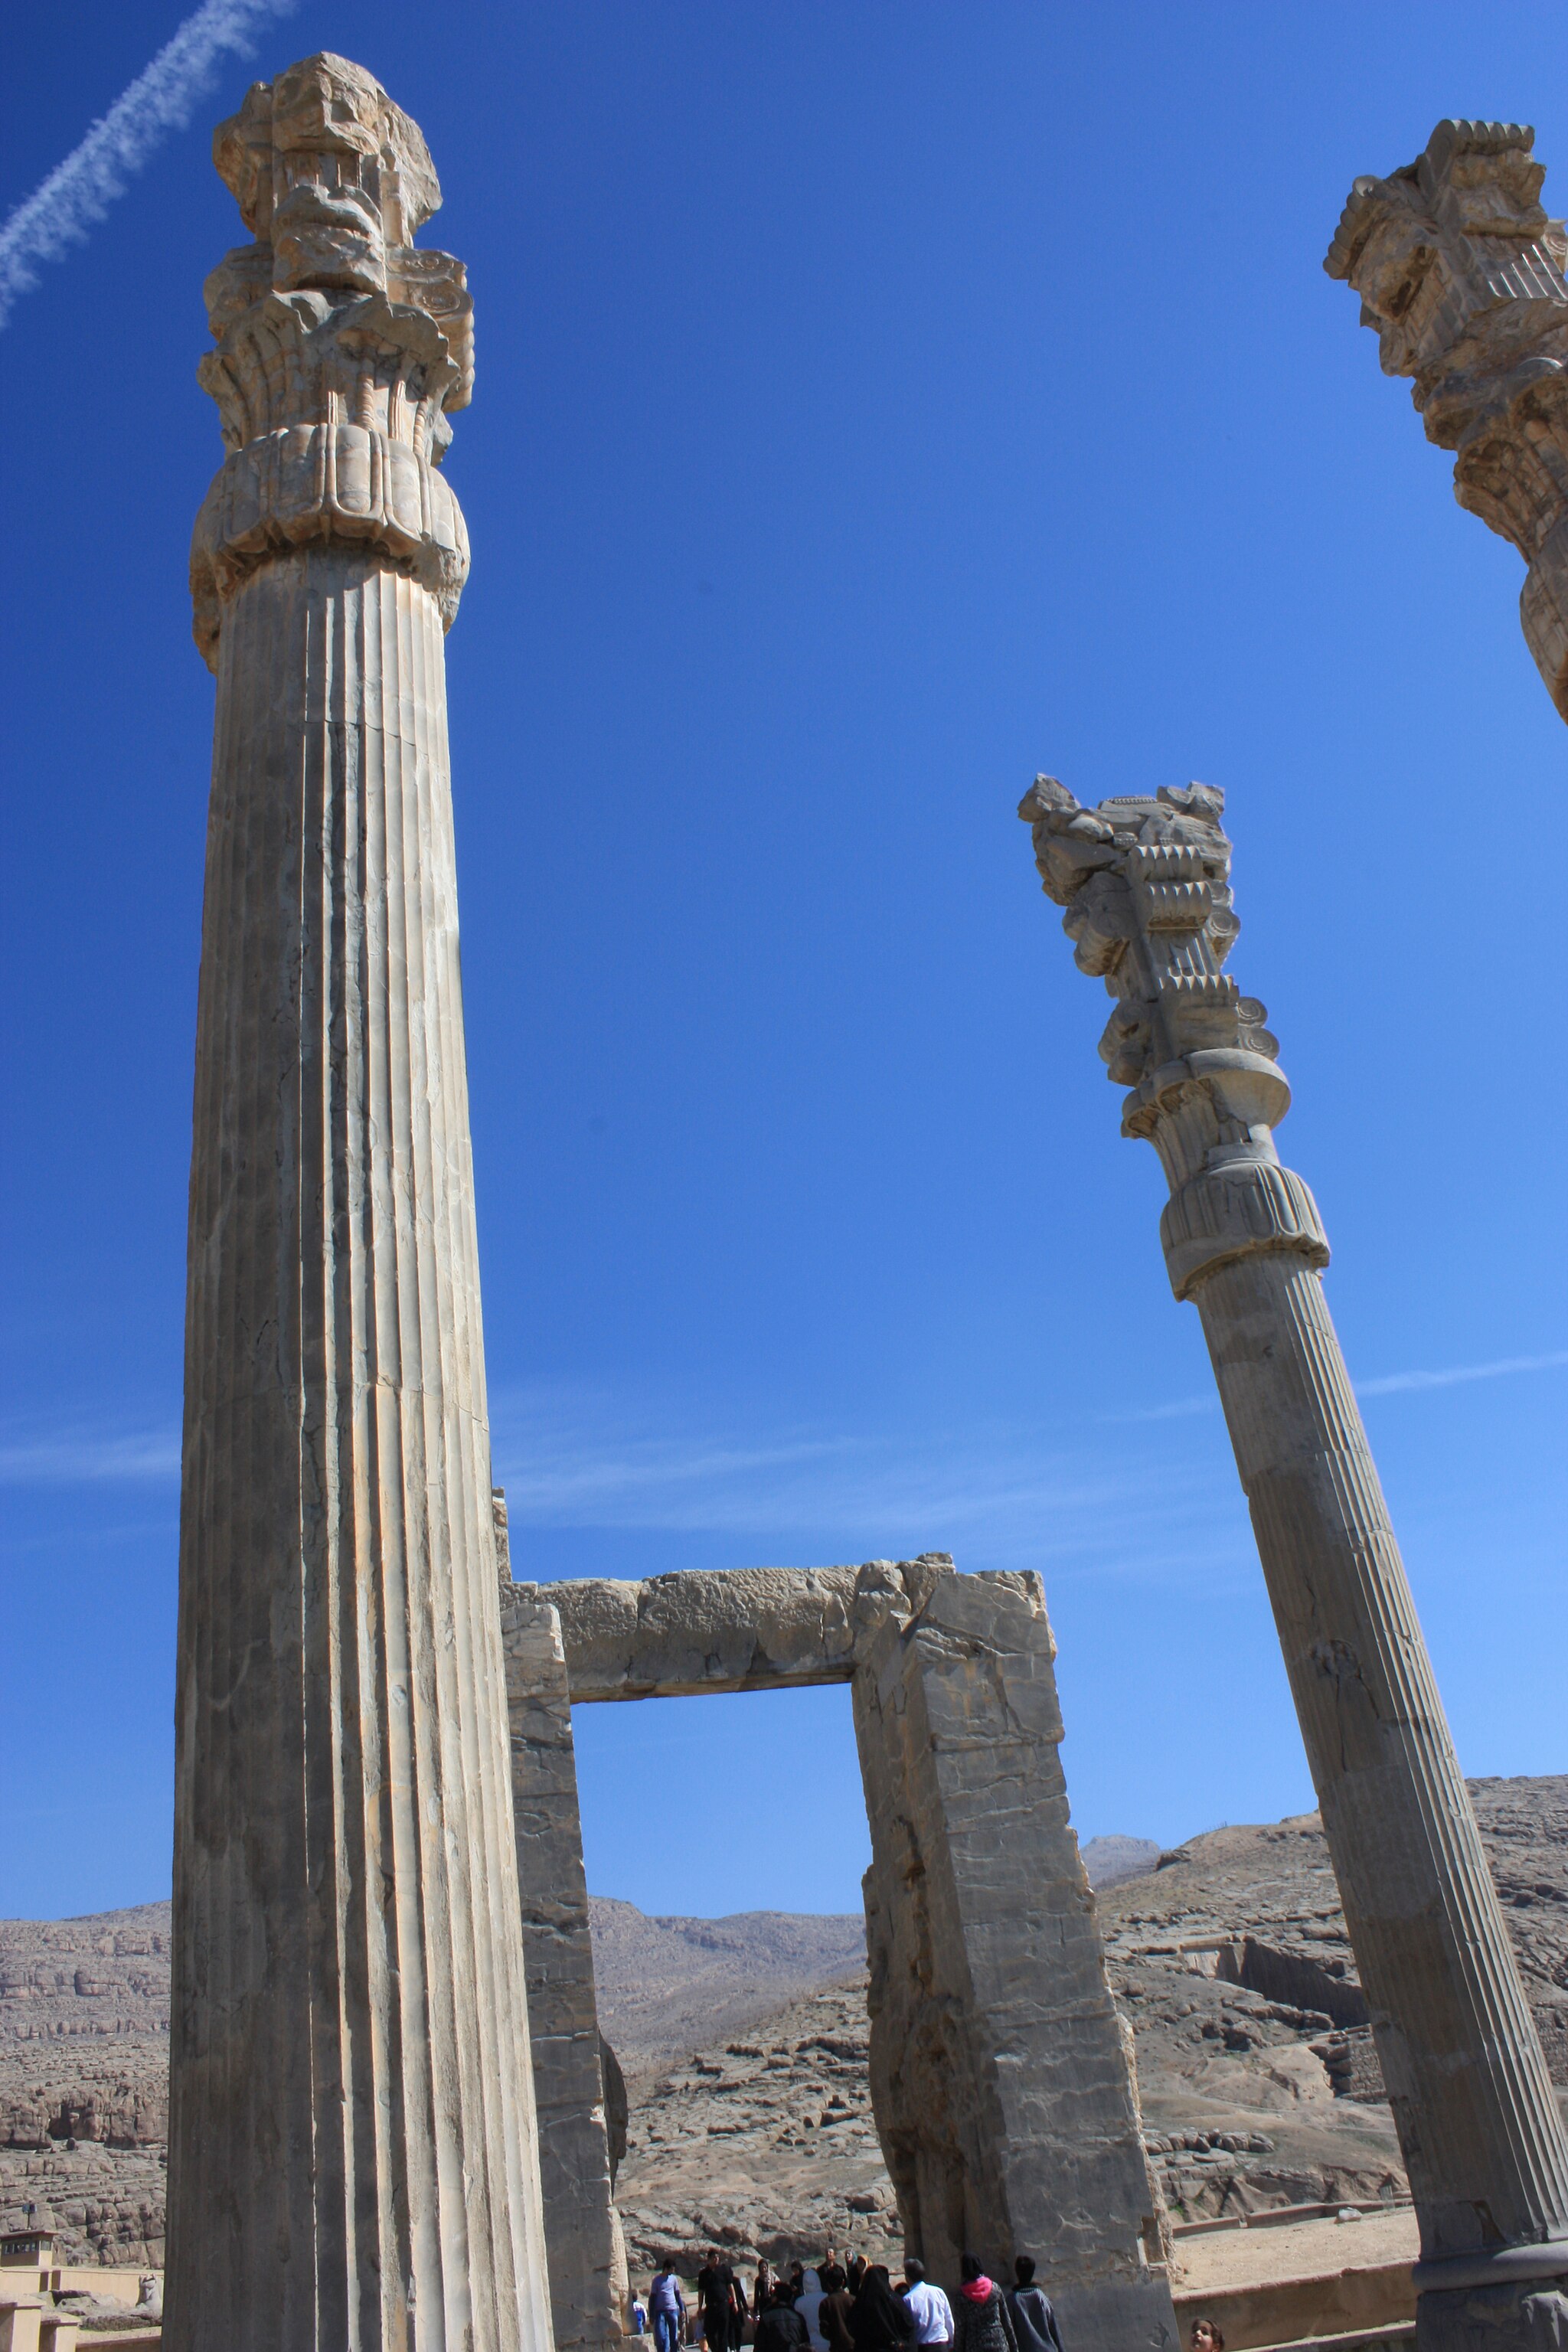
Title: Takhte jamshid5
Description: Persepolis in Shiraz
Date: 2009-03-02
Categories: GFDL, Taken with Canon EOS 450D, License migration redundant, Self-published work, Volutes (architecture) in Iran, Details of Gate of All Nations, Columns in Gate of All Nations